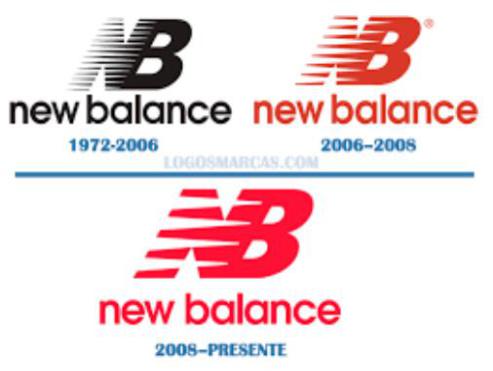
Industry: Clothes